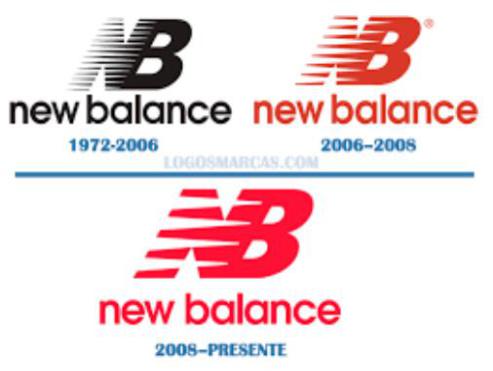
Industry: Clothes